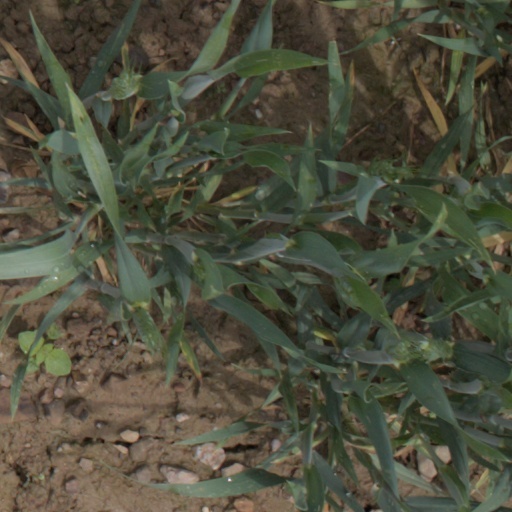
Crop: wheat